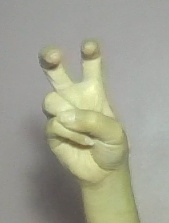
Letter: toot